1947 Poonch rebellion

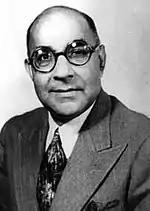
Liaquat Ali Khan, Prime Minister of Pakistan

At the end of August, Sardar Ibrahim had escaped to West Punjab, along with dozens of rebels, and established a base in Murree across the border from Poonch in northern Punjab, which also served as a hill station for Punjab's civil and army officers. Ibrahim attracted a core group of supporters, including retired military officers and the former members of the Indian National Army (INA). From Murree, the rebels attempted to acquire arms and ammunition for the rebellion and smuggle them into Kashmir. Attempts were also made to purchase weapons from the neighbouring NWFP arms bazaars.